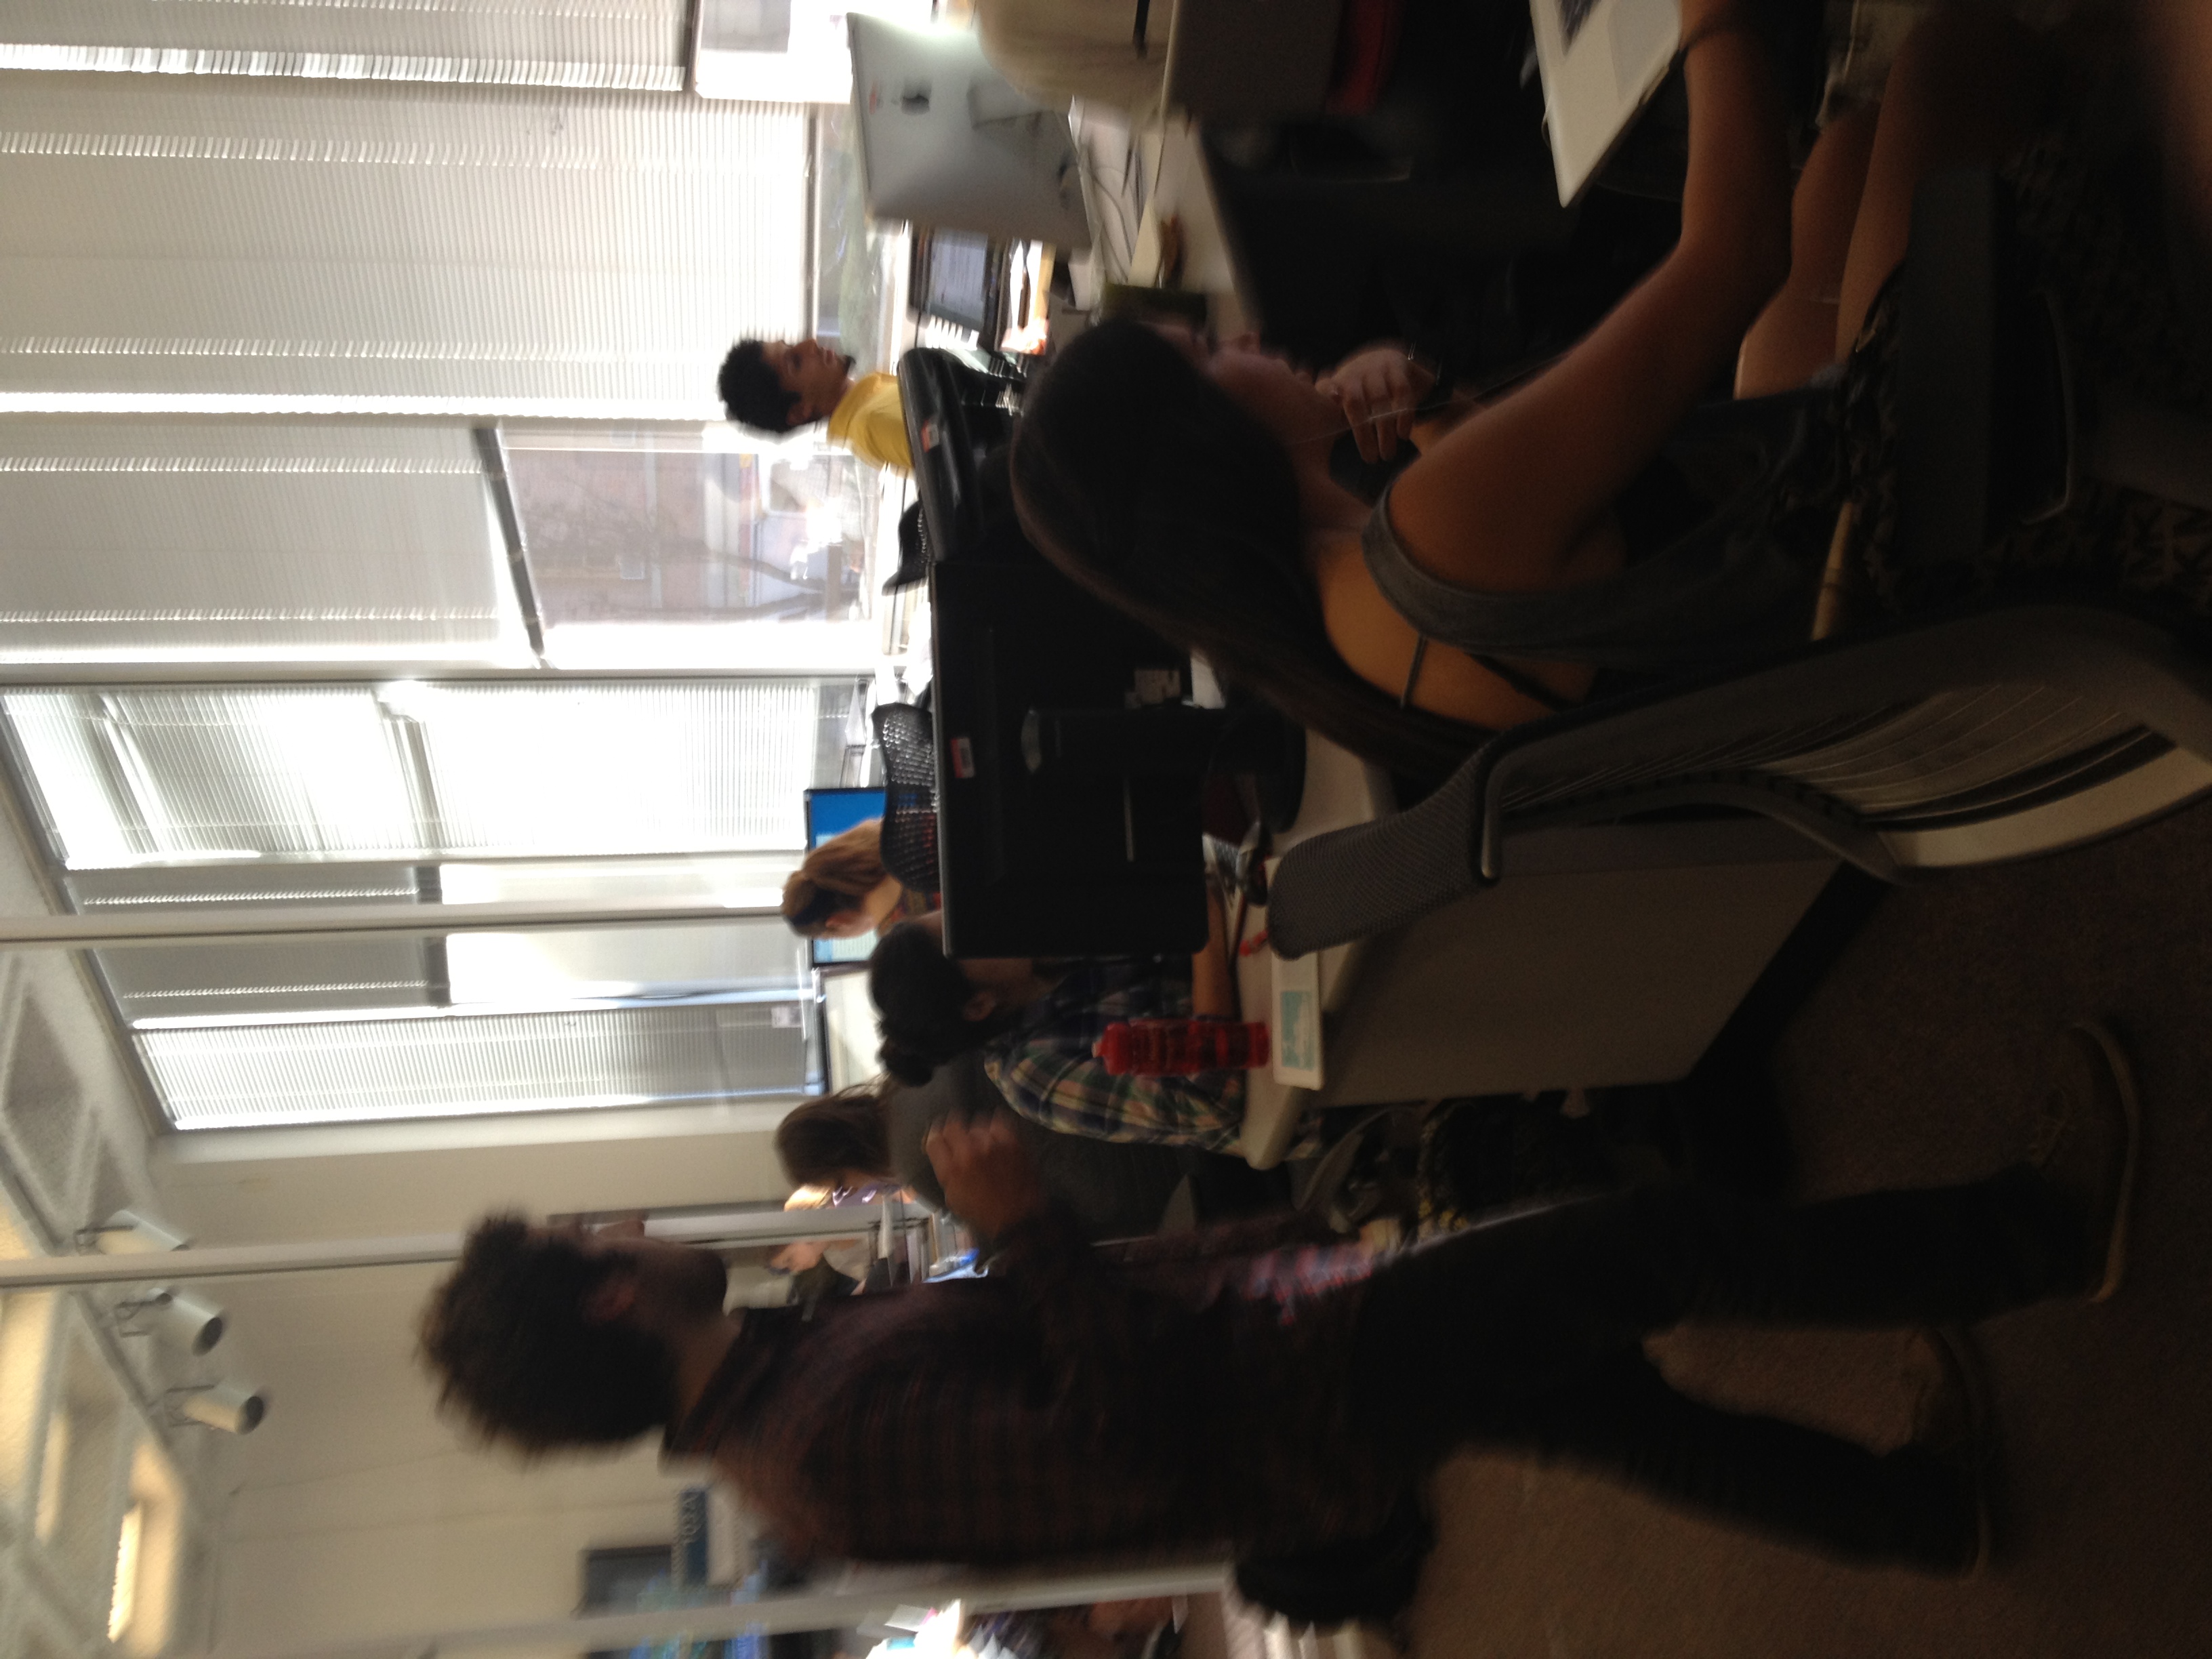
design